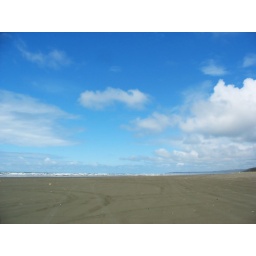
Up north of Ocean Shores, near Pacific Beach. The rain went away and the blue sky came out!